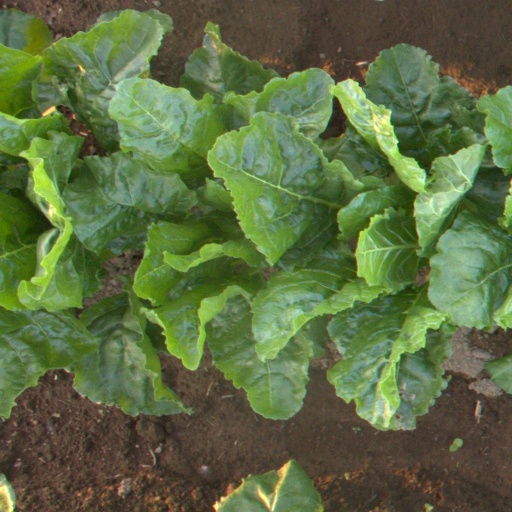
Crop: sugar beet